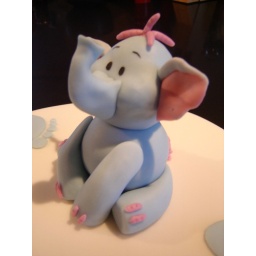
Elephant cake topper in baby blue - modelled on Lumpy from Winnie the Pooh